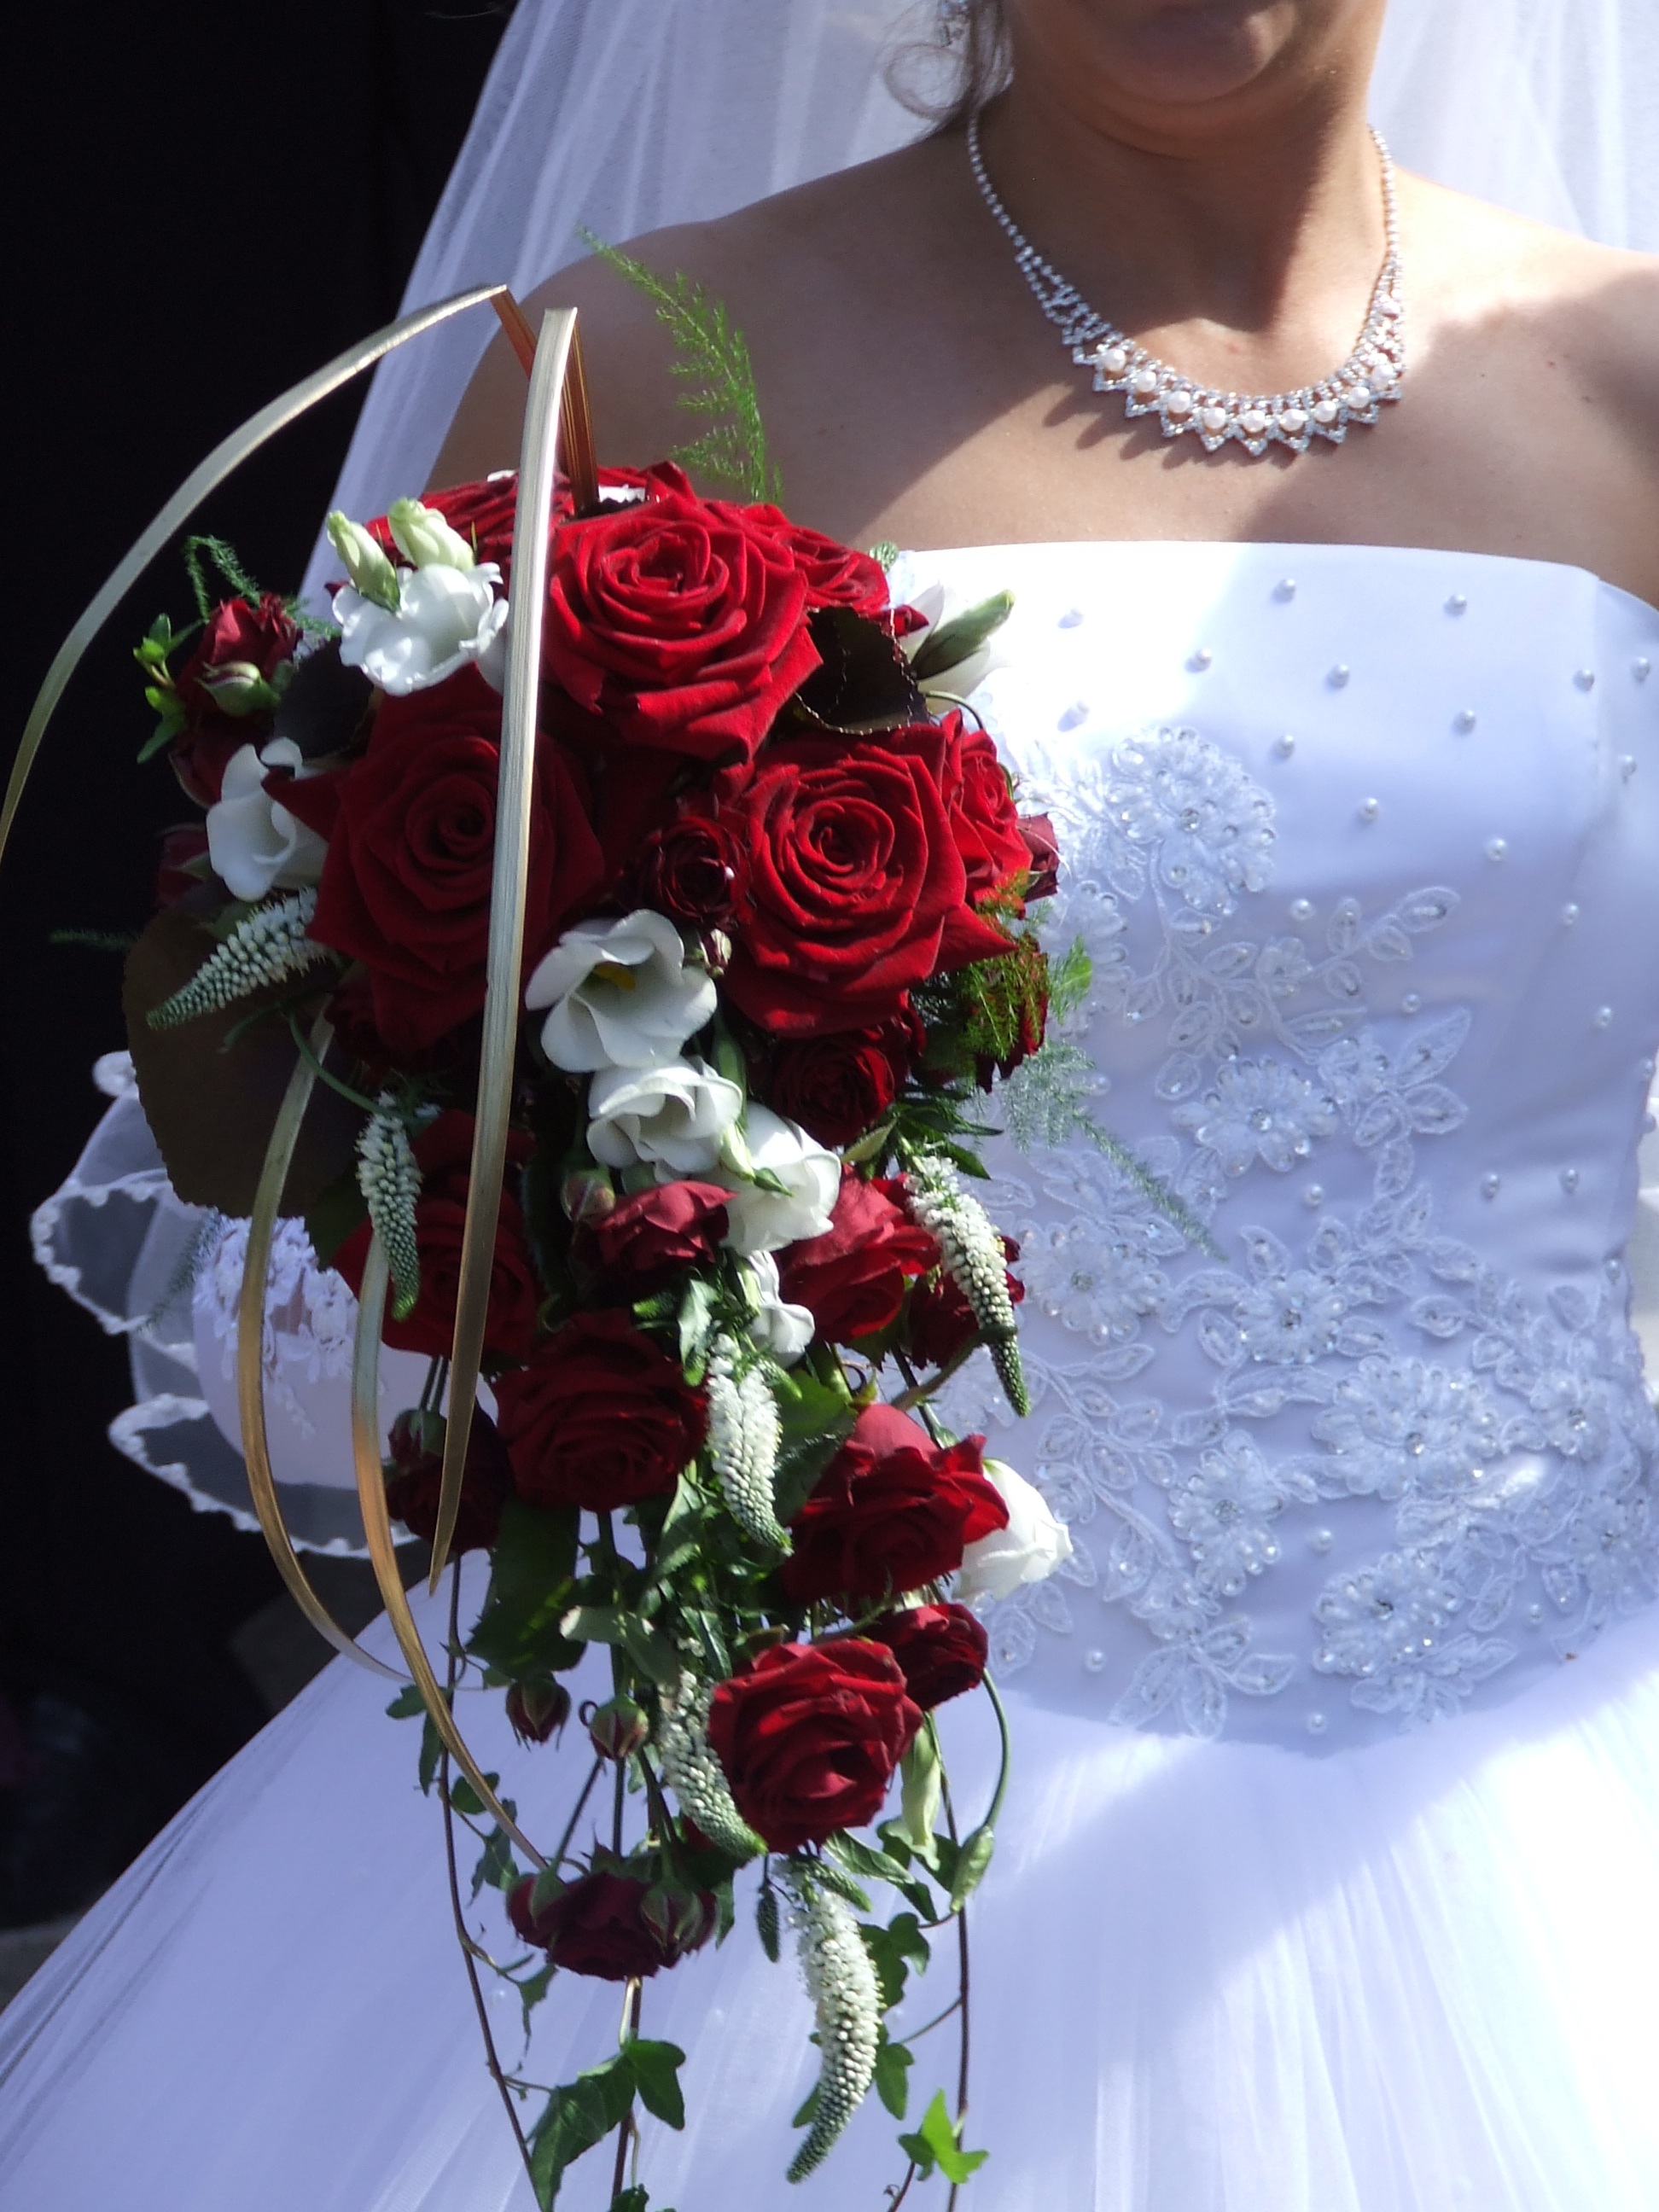
plant, woman, flower, petal, bouquet, red, wedding, bride, art, wedding bouquet, floristry, gown, flower bouquet, floral design, flower arranging